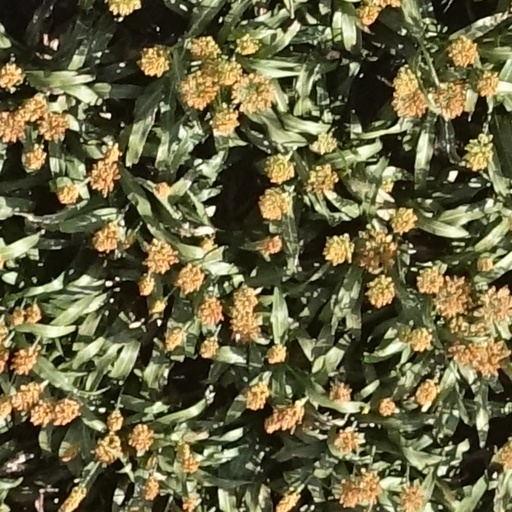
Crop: sorghum